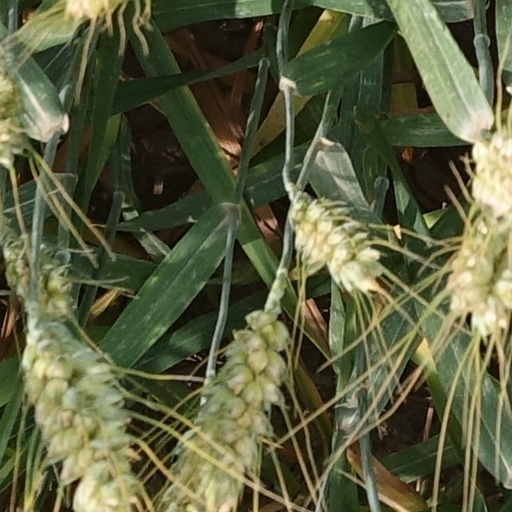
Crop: wheat